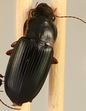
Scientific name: Harpalus paratus
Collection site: North Sterling NEON (STER), plot STER_033